Tunnelling companies of the Royal Engineers

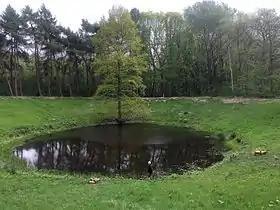
Crater of the Caterpillar mine detonated as part of the Mines in the Battle of Messines (1917)

The small village of Hooge in Flanders belonged to one of the easternmost sectors of the Ypres Salient, which made it the site of intense and sustained fighting between German and Allied forces. From 1914 the front line of the Salient ran through the Hooge area. There was almost constant fighting in the area over the next three years, and Hooge changed hands a number of times. The château at Hooge was used as the British divisional headquarters for the area for some time; several senior officers from the 1st and 2nd Divisions were killed when the Château de Hooge was shelled on 31 October 1914.